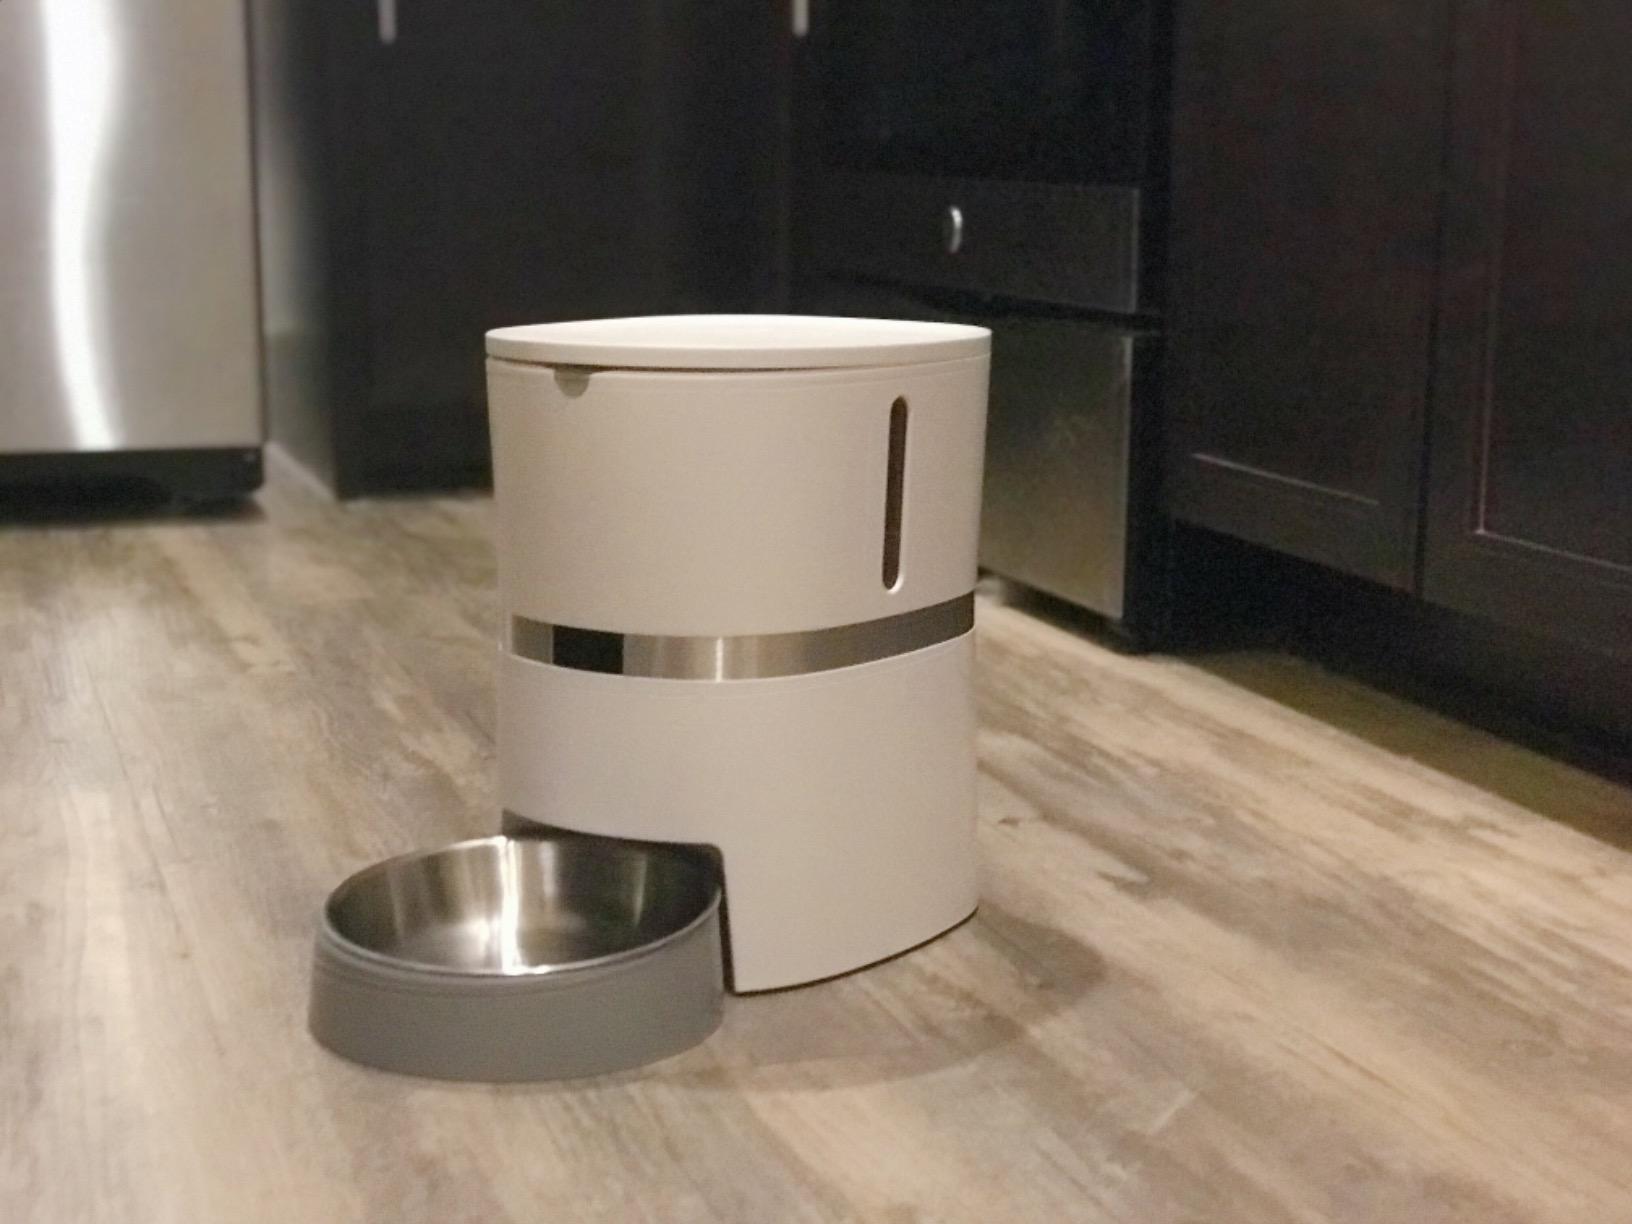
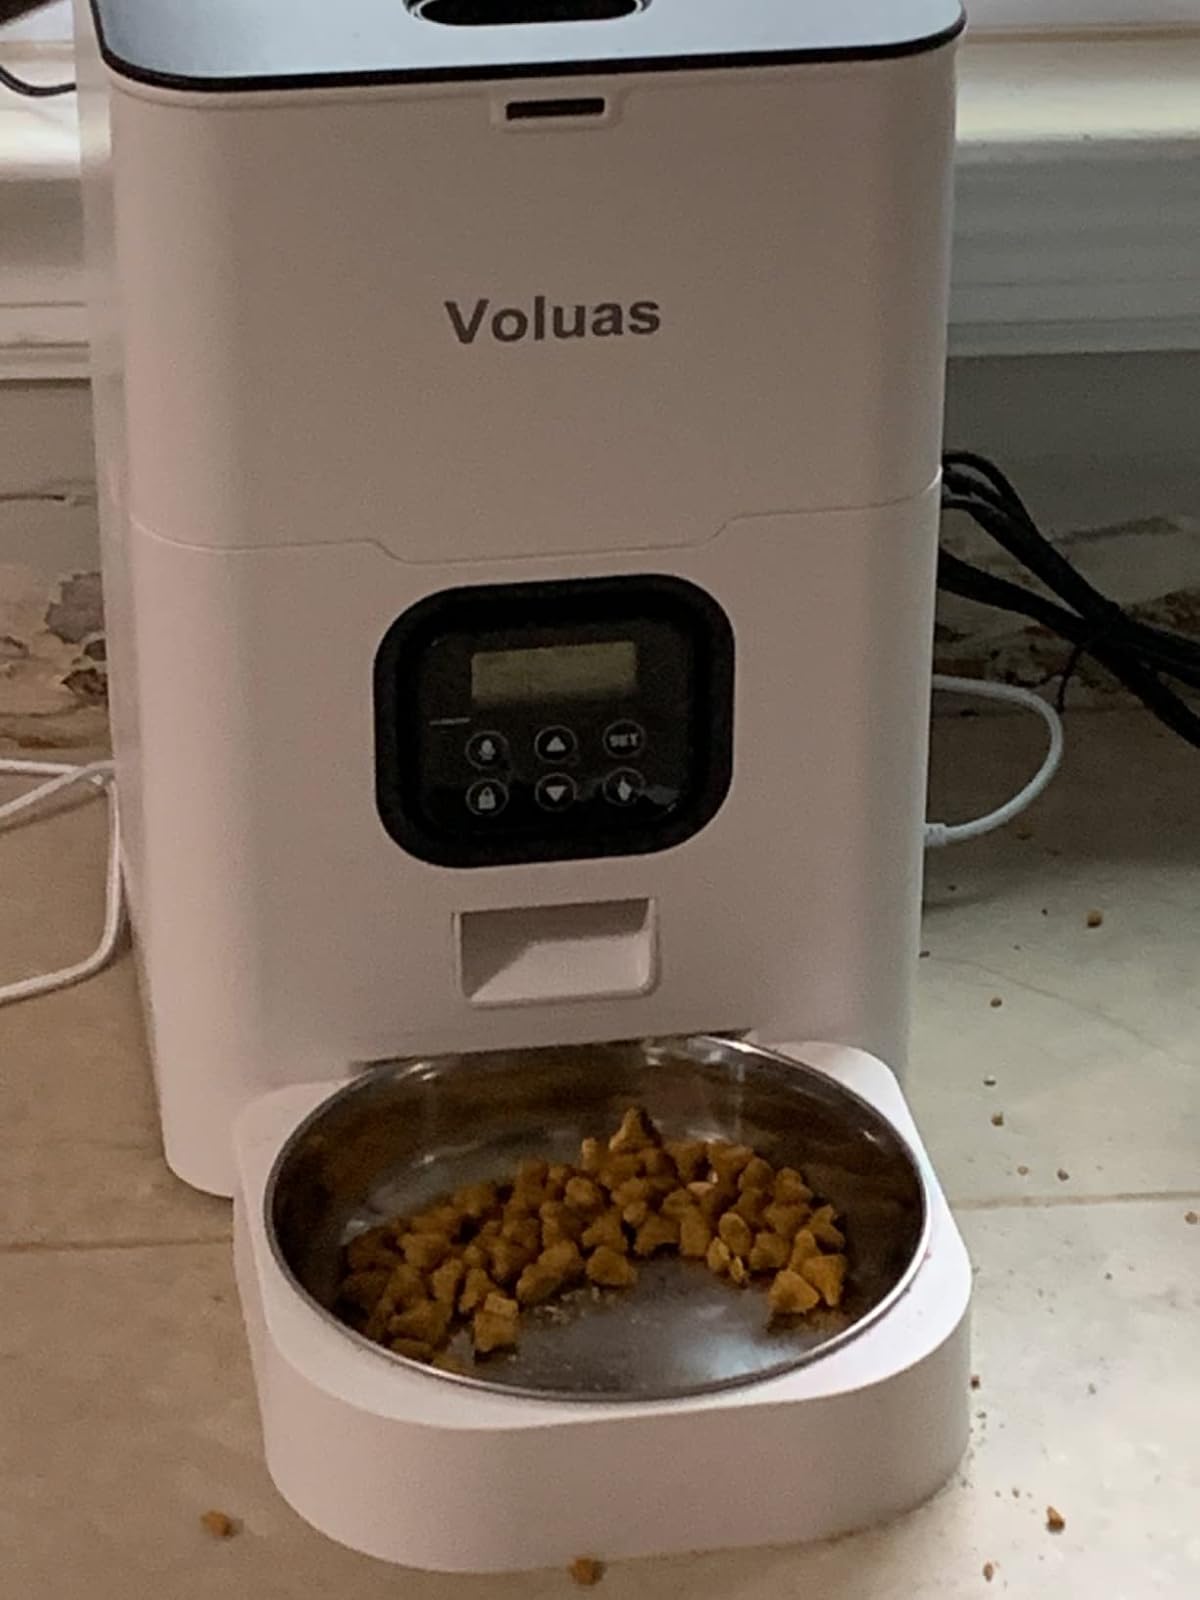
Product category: items_feeder
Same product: no